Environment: real
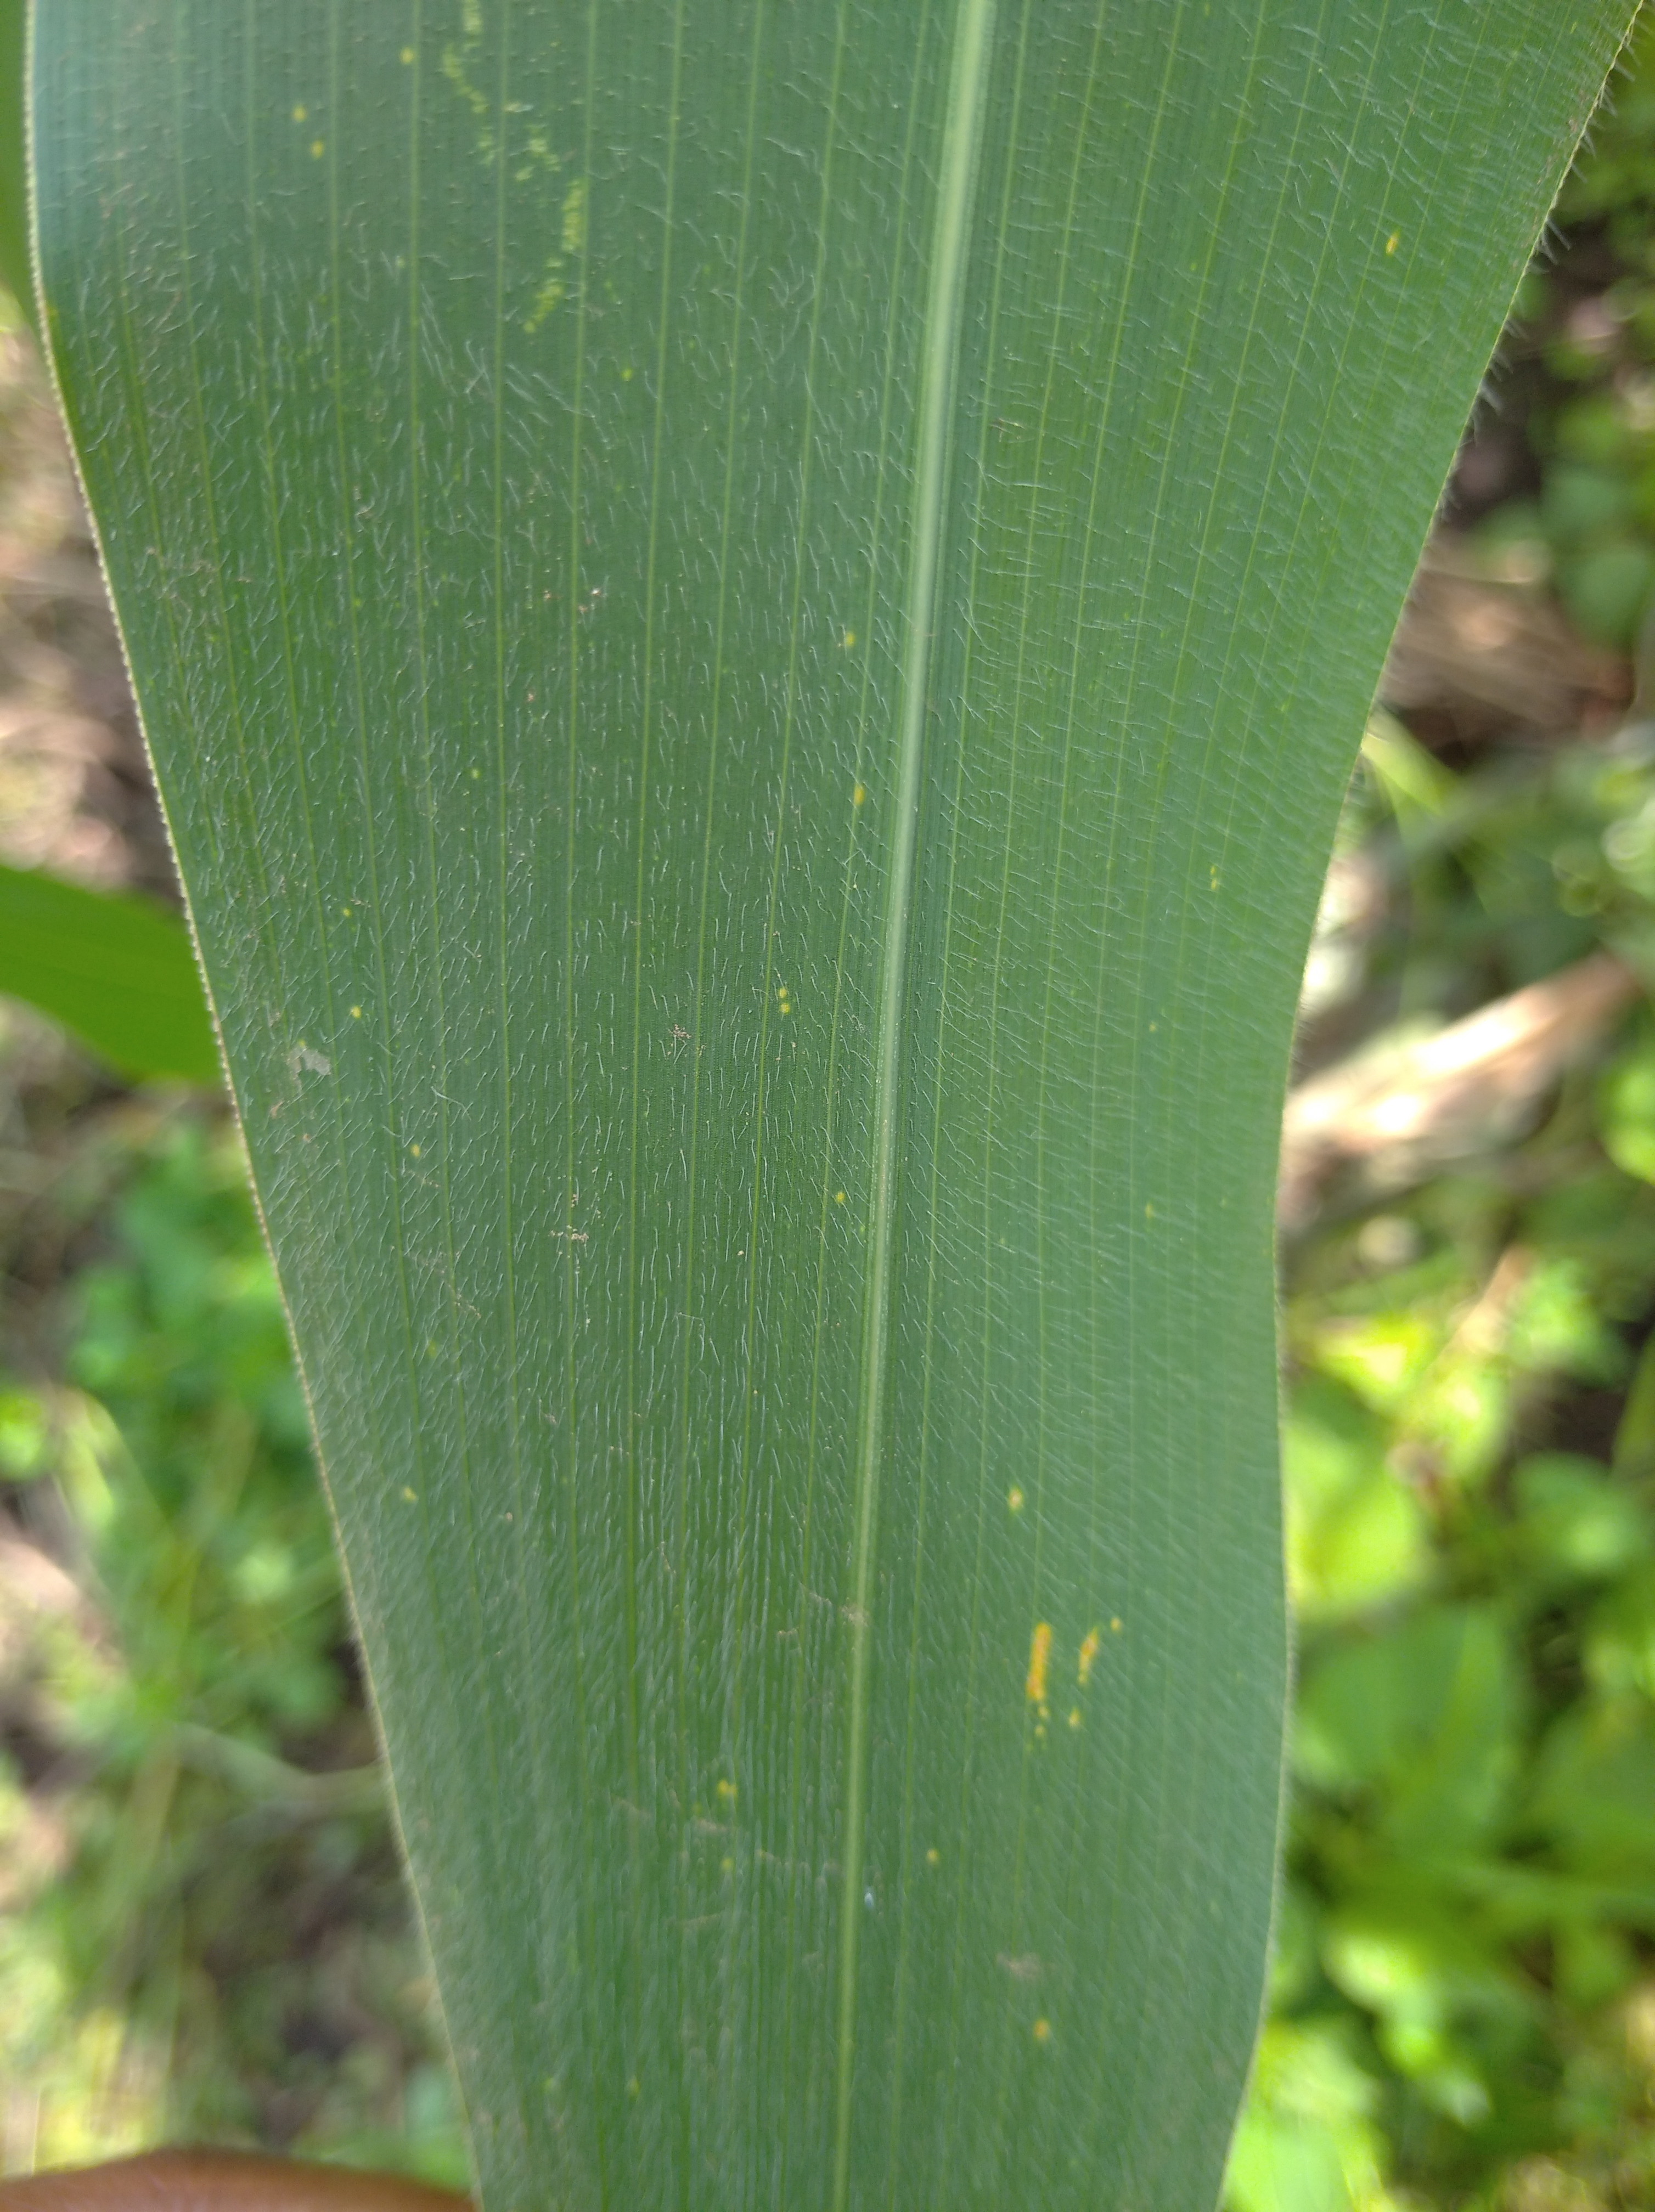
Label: healthy